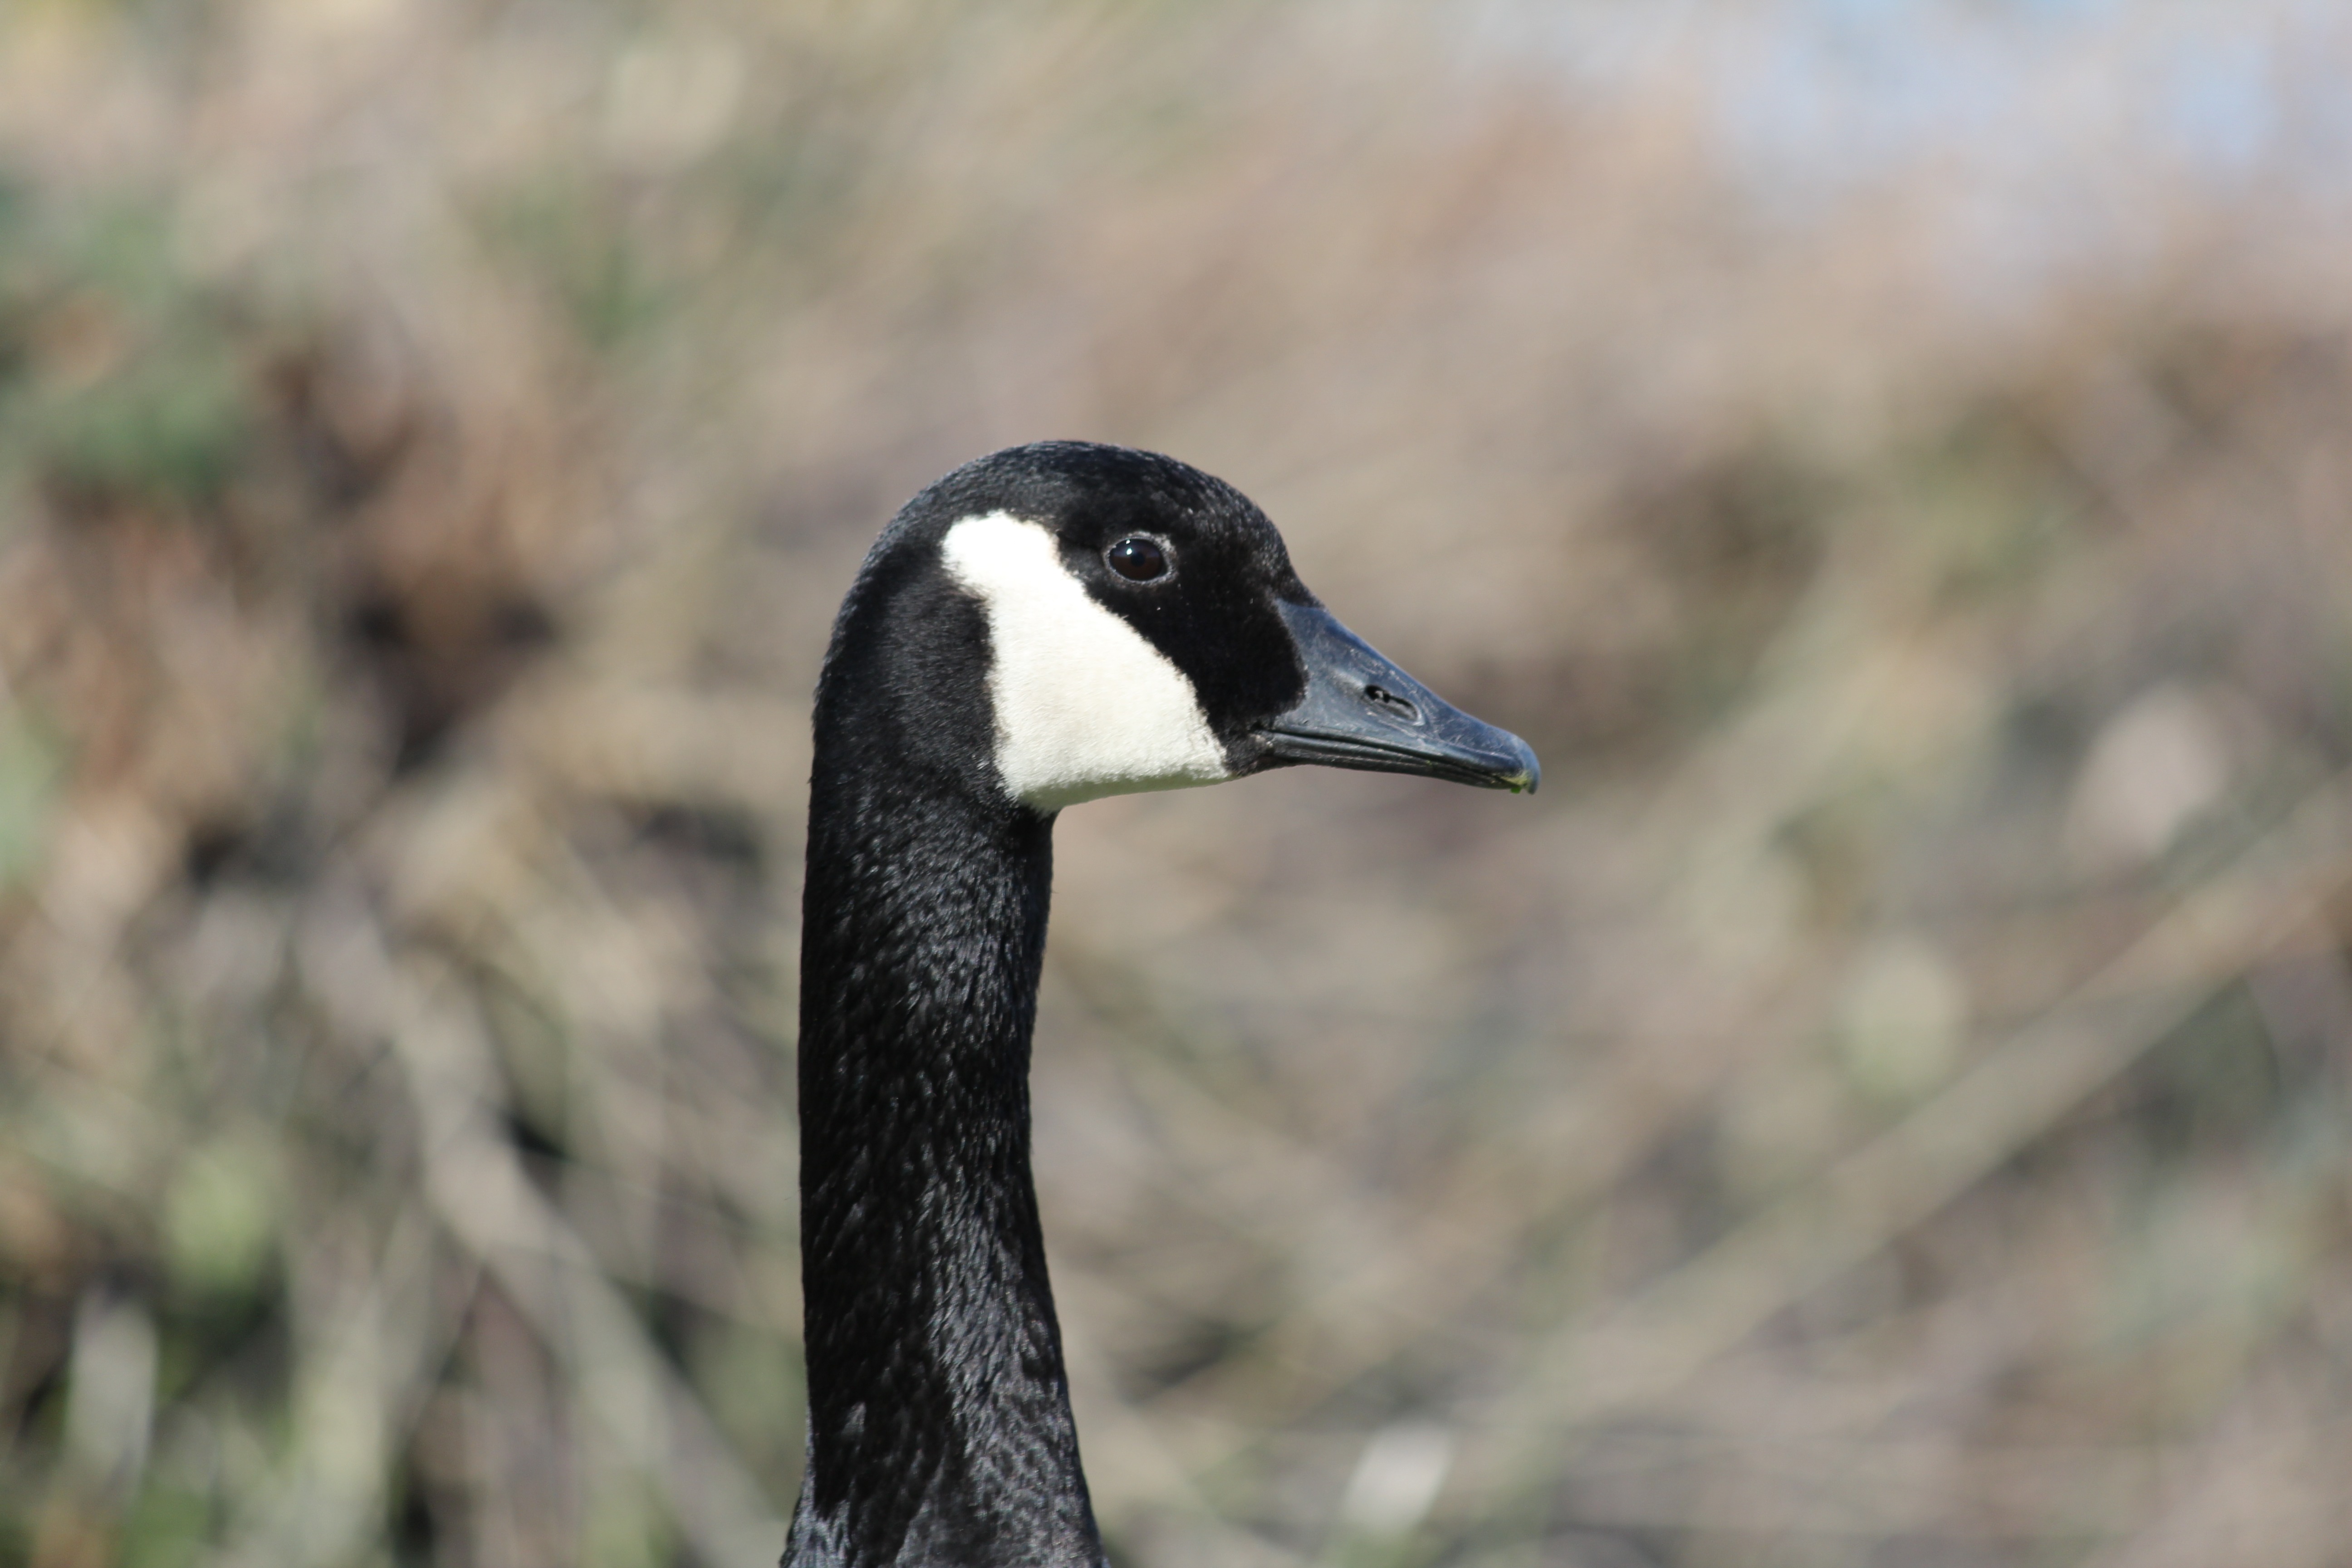
bird, wing, farm, animal, country, wildlife, wild, zoo, beak, livestock, flight, agriculture, feather, fowl, avian, fauna, poultry, swan, duck, neck, goose, vertebrate, domestic, waterfowl, water bird, mallard, ducks geese and swans